Gamescom

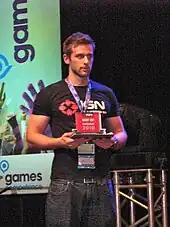
Presentation of the "Best of Gamescom" award in 2010

The two main announcements this Gamescom came from Insomniac Games, who announced two sequels from two of their franchises: "", by revealing some gameplay from the game, and "Resistance 3", via a live action teaser trailer. These games will be exclusive to the PlayStation 3. "All 4 One" has a set release date as late 2011, while "Resistance 3" did not have a release date.